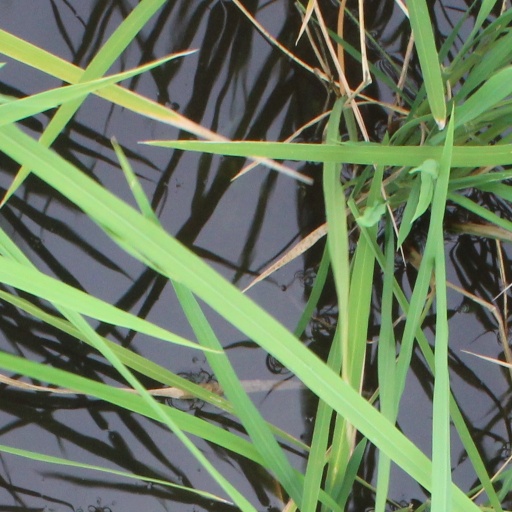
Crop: rice